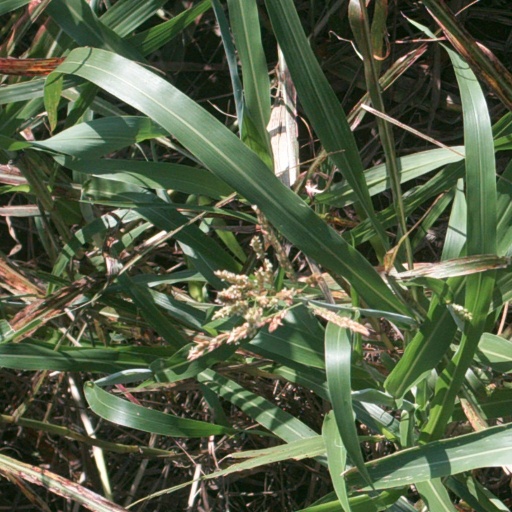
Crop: sorghum